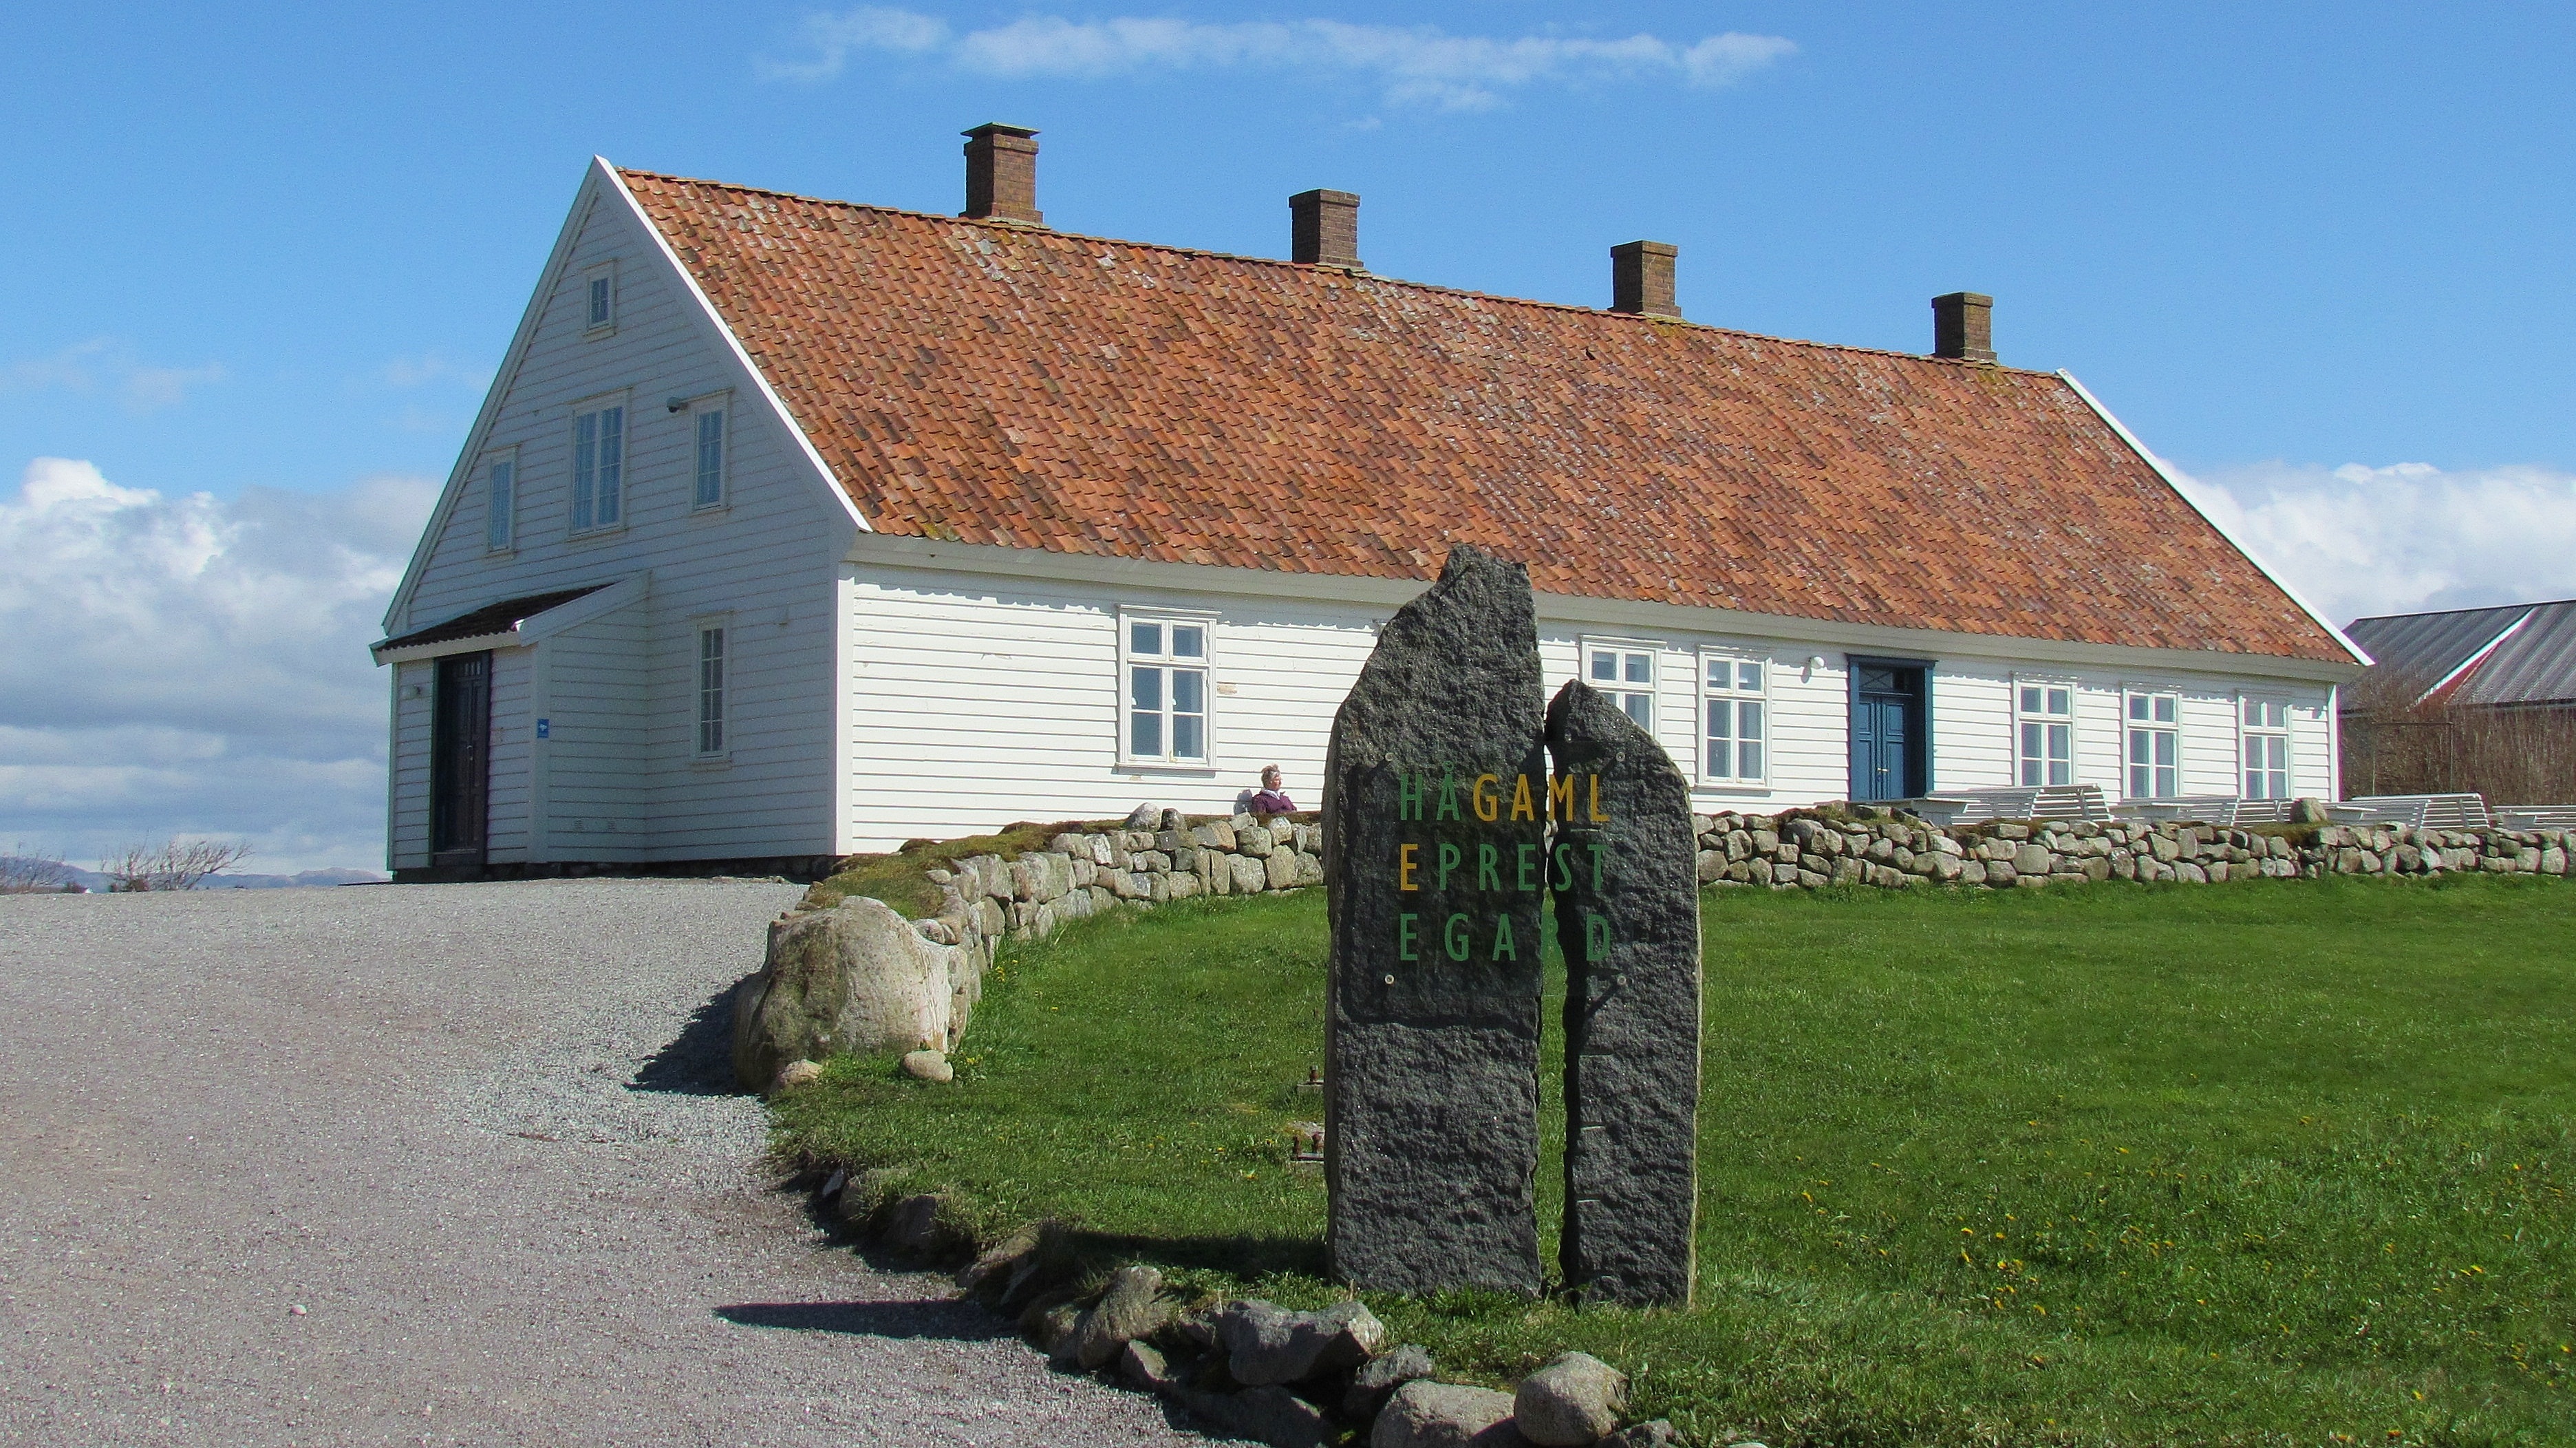
farm, house, roof, building, restaurant, barn, home, cottage, facade, property, chapel, farmhouse, estate, norway, rural area, residential area, prestegard